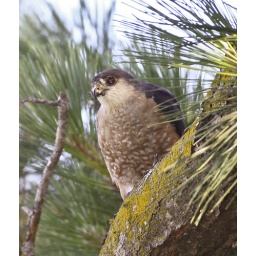
Cooper's Hawk with kill in pine tree in back yard.